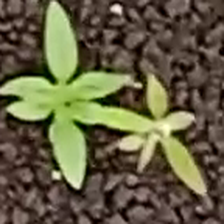
Weed species: Moti_dudhi(Euphorbia_geneculata_L)